The Bachelor (American TV series) season 2

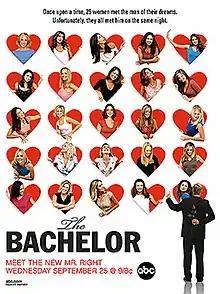
Promotional poster

The second season of ABC reality television series "The Bachelor" premiered on September 25, 2002. The show featured 28-year-old Aaron Buerge, a banker from Butler, Missouri. The season concluded on November 20, 2002, with Buerge choosing to propose to 27-year-old school psychologist Helene Eksterowicz. They ended their engagement weeks after the finale.